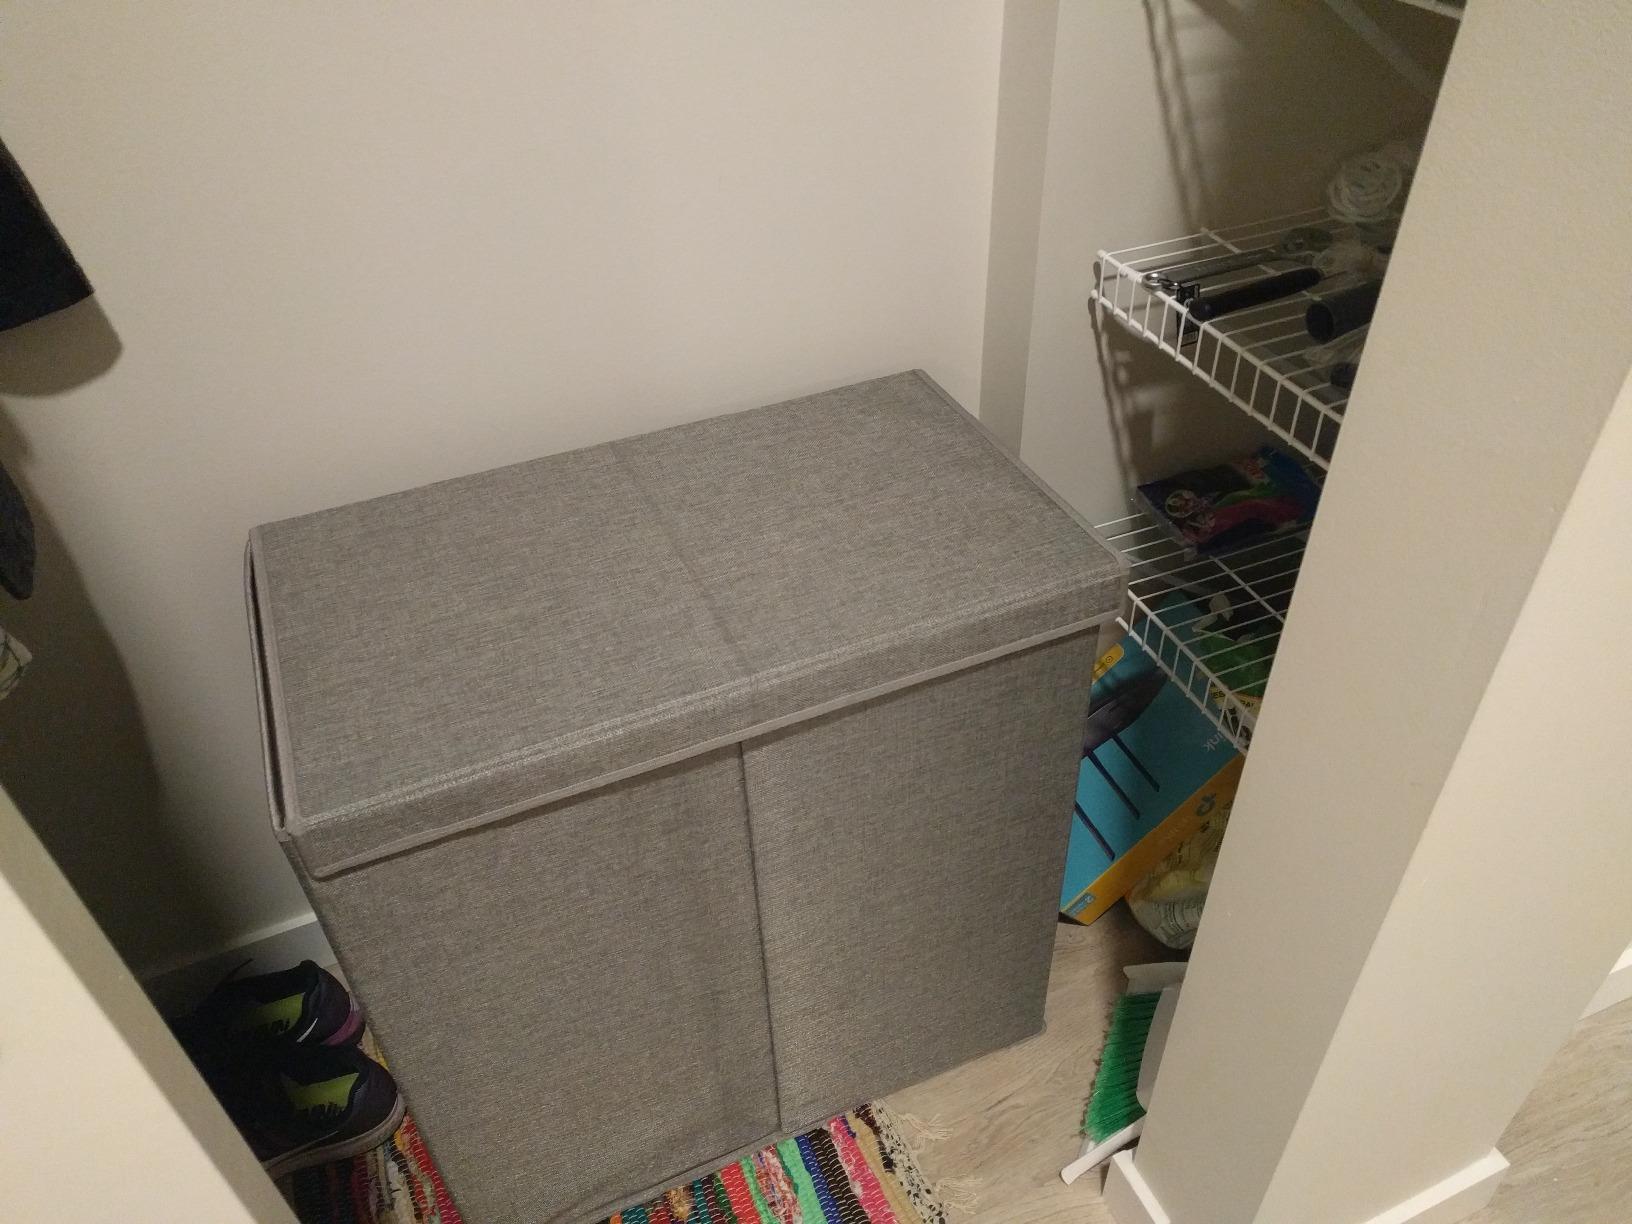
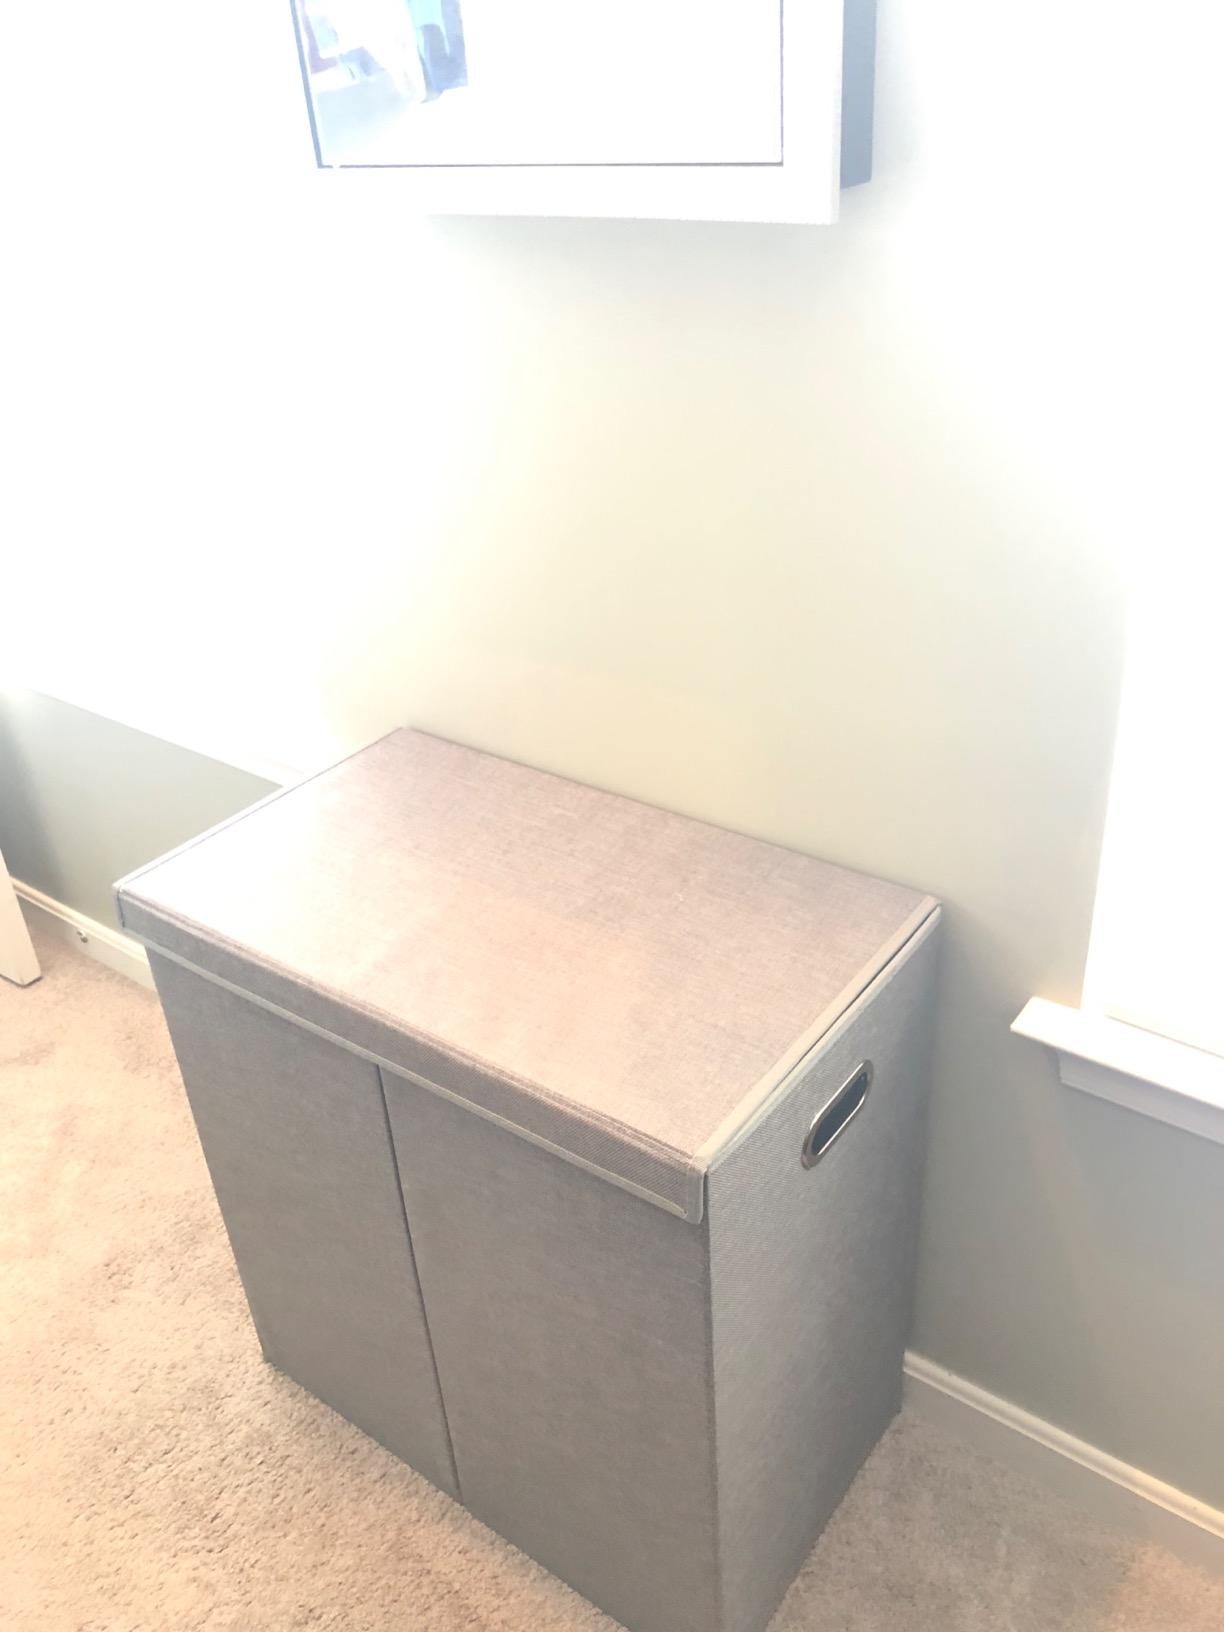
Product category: items_hamper
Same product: yes